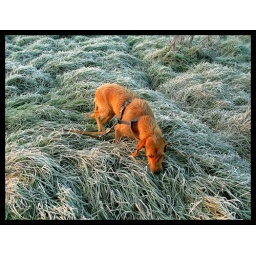
My Ernesta searching for field mice in the early frosted grass